Biskopskulla Church

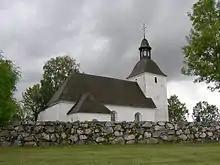
Biskopskulla Church, view of the exterior

Biskopskulla Church is a medieval church in the Archdiocese of Uppsala (Church of Sweden) in Uppsala County, Sweden.